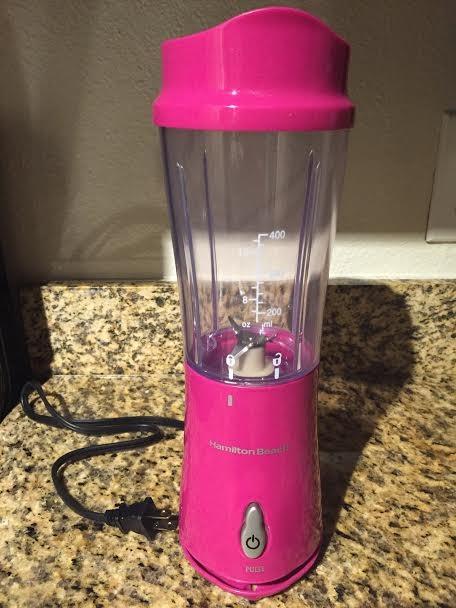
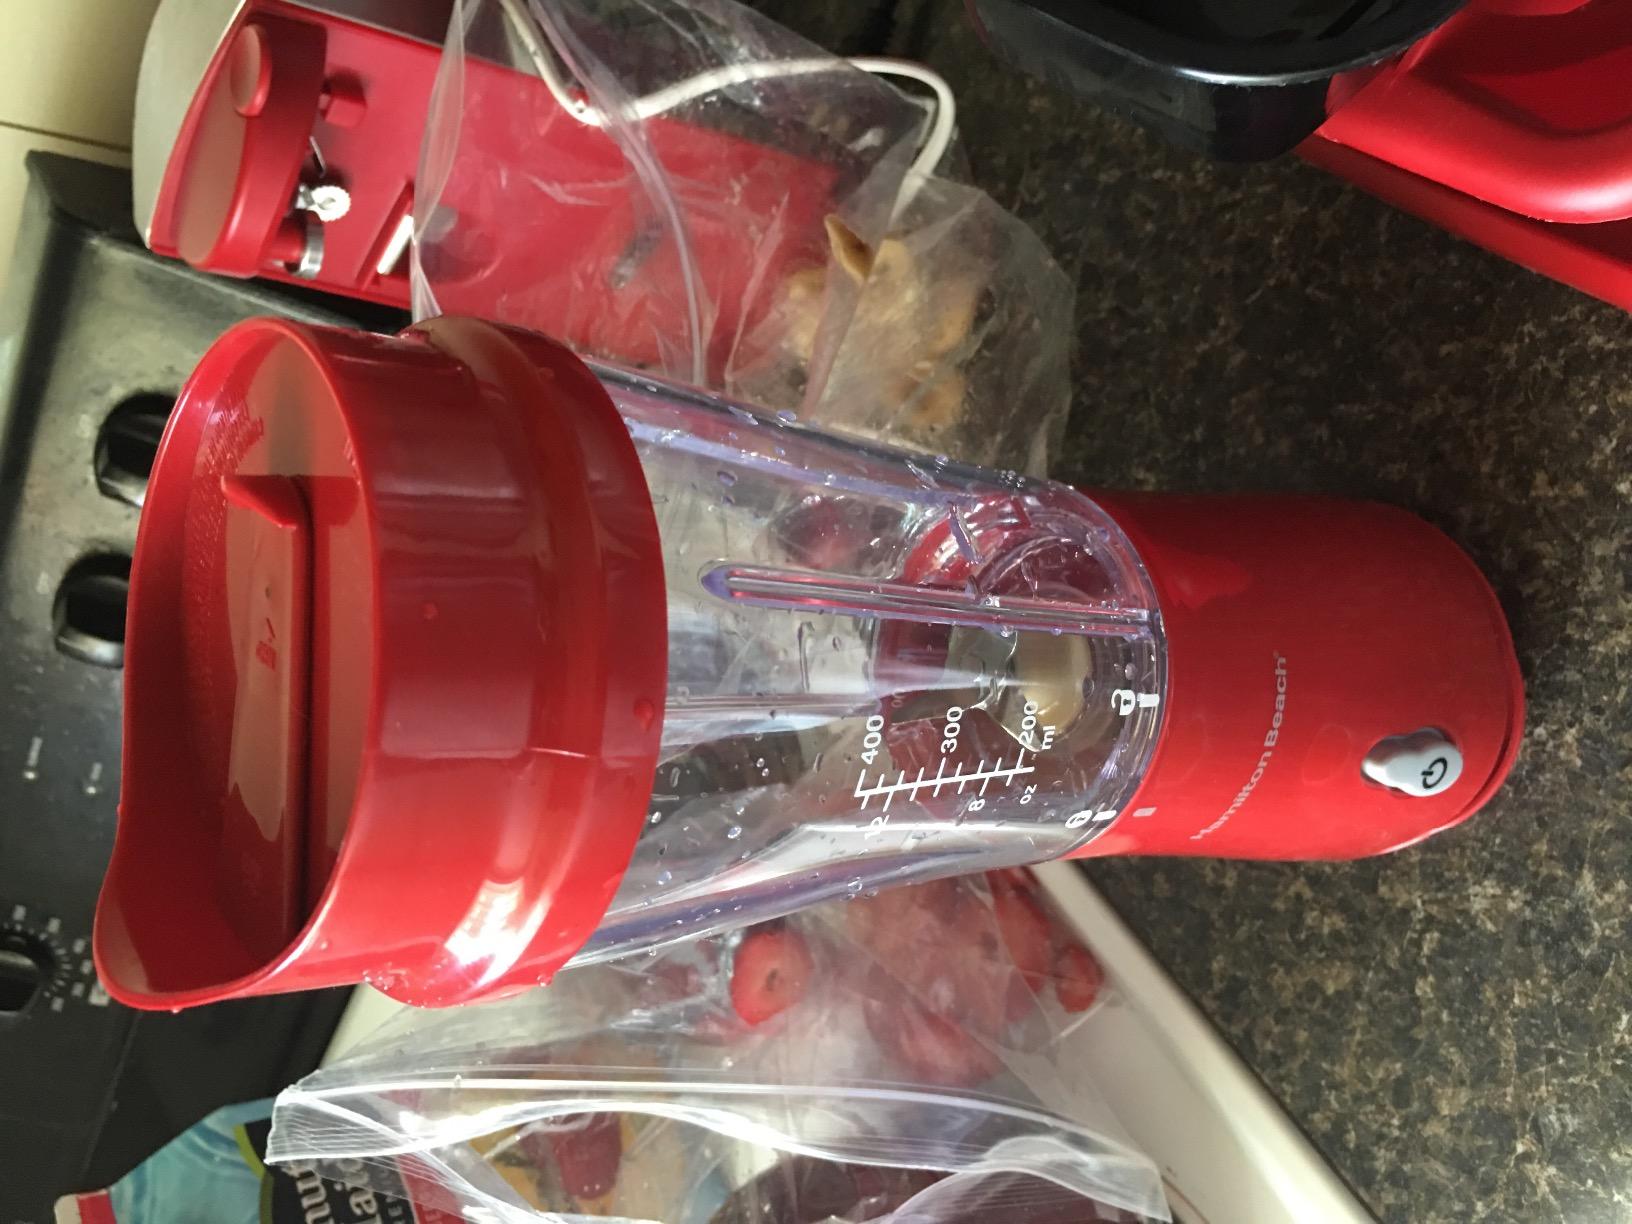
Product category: items_blender
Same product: no